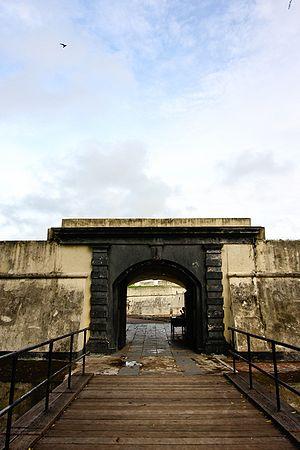
Le fort Marlborough est un fort construit par les Britanniques à Bengkulu, dans l'île indonésienne de Sumatra. Il a été construit entre 1713 et 1719 par la Compagnie britannique des Indes orientales sous les ordres de gouverneur Joseph Collett comme fort défensif. C'était l'un des plus puissants forts britanniques en Asie, avec le fort St. George de Madras en Inde.
Bengkulu est une ville d'Indonésie située sur la côte sud-ouest de l'île de Sumatra. Elle est la capitale et la plus grande ville de la province de Bengkulu, et a le statut de kota.